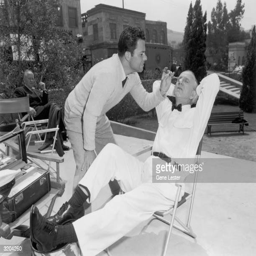
comedian is touched up by makeup artist on the set of film